Service Measurement Index

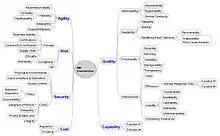
SMI Characteristics

Cloud Commons is an independent community of IT professionals, analysts, technology providers, and industry experts. In addition to being the home for SMI, it is a place to find and contribute user experiences, best practices, cloud-related news, and discussions.